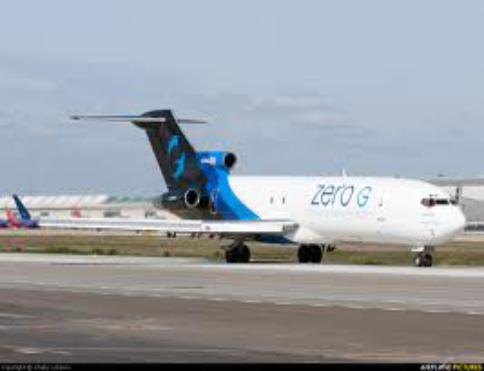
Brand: Amerijet International
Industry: Transportation